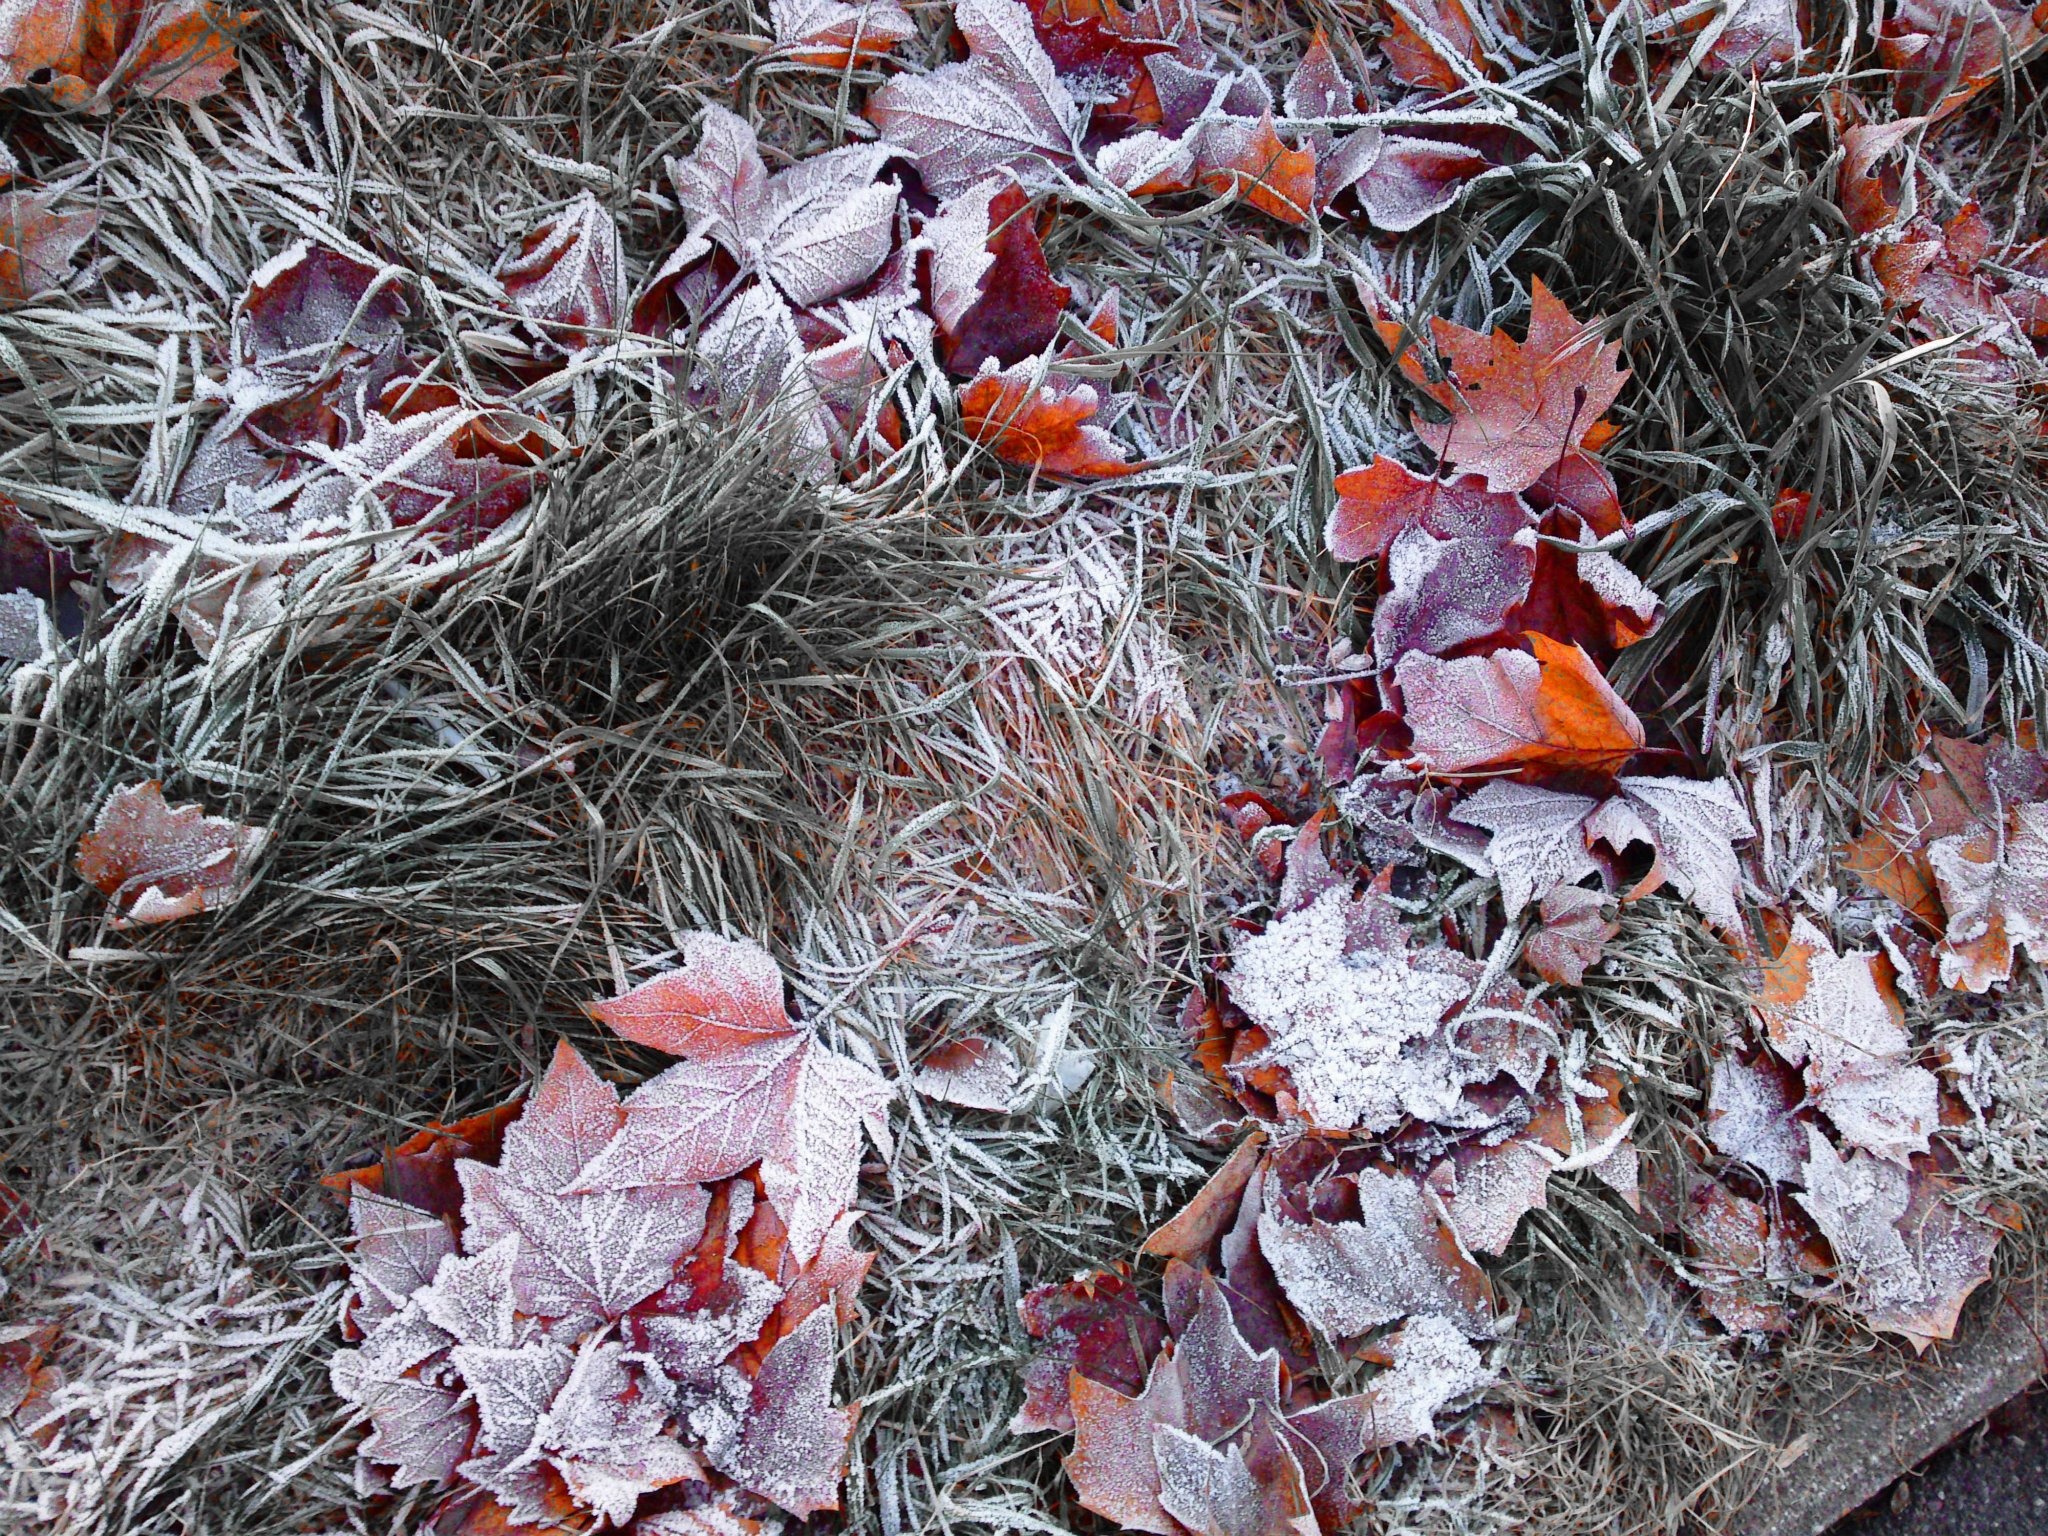
tree, nature, forest, branch, snow, winter, plant, leaf, flower, frost, ice, spring, green, red, autumn, colorful, christmas, flora, season, twig, christmas decoration, leaves, spruce, hoarfrost, woody plant, land plant